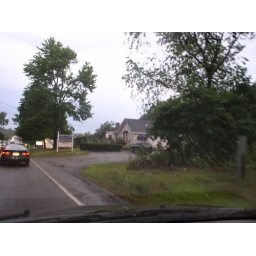
near Holliston Street intersection - tree fallen on building